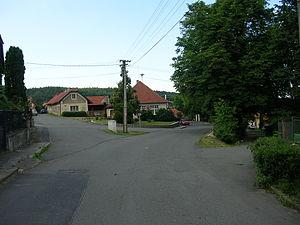
Černé Voděrady est une commune du district de Prague-Est, dans la région de Bohême-Centrale, en République tchèque. Sa population s'élevait à 348 habitants en 2020.